FC Chernomorets Byala

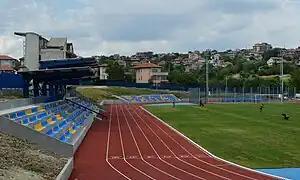
Chernomorets Stadium in Byala

Its home stadium Chernomorets has a capacity of 700 seats. Built in 1986, the ground underwent a reconstruction in 2006.